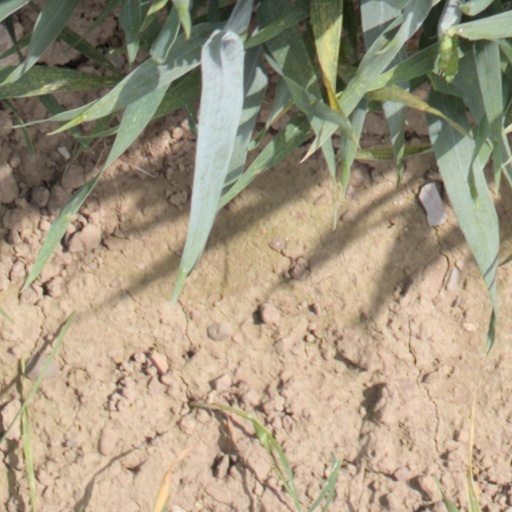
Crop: wheat